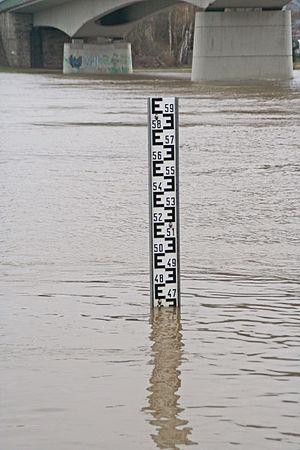
La prévision des crues est la modélisation des quantités de précipitations, solides ou liquides, reçues dans un bassin hydrographique et de leur effet sur l'écoulement dans les cours d'eau. Dans une approche plus globale, la prévision des crues en France couvre la surveillance, la prévision et la transmission de l'information sur les crues aux maires, responsables de la sécurité publique sur le territoire communal, afin qu'ils puissent prendre toutes mesures propres à en atténuer ou à en éviter les conséquences dommageables.
Une échelle limnimétrique est un « dispositif installé pour mesurer le niveau de la surface de l'eau par rapport à la cote du zéro à l'échelle ».
Un limnimètre ou station limnimétrique est un équipement qui permet l'enregistrement et la transmission de la mesure de la hauteur d'eau dans un cours d’eau. Les hauteurs sont souvent exprimées soit en mètres, soit en centimètres. Cette mesure de hauteur peut être transformée en estimation du débit de la rivière à l'aide d'une courbe de tarage.